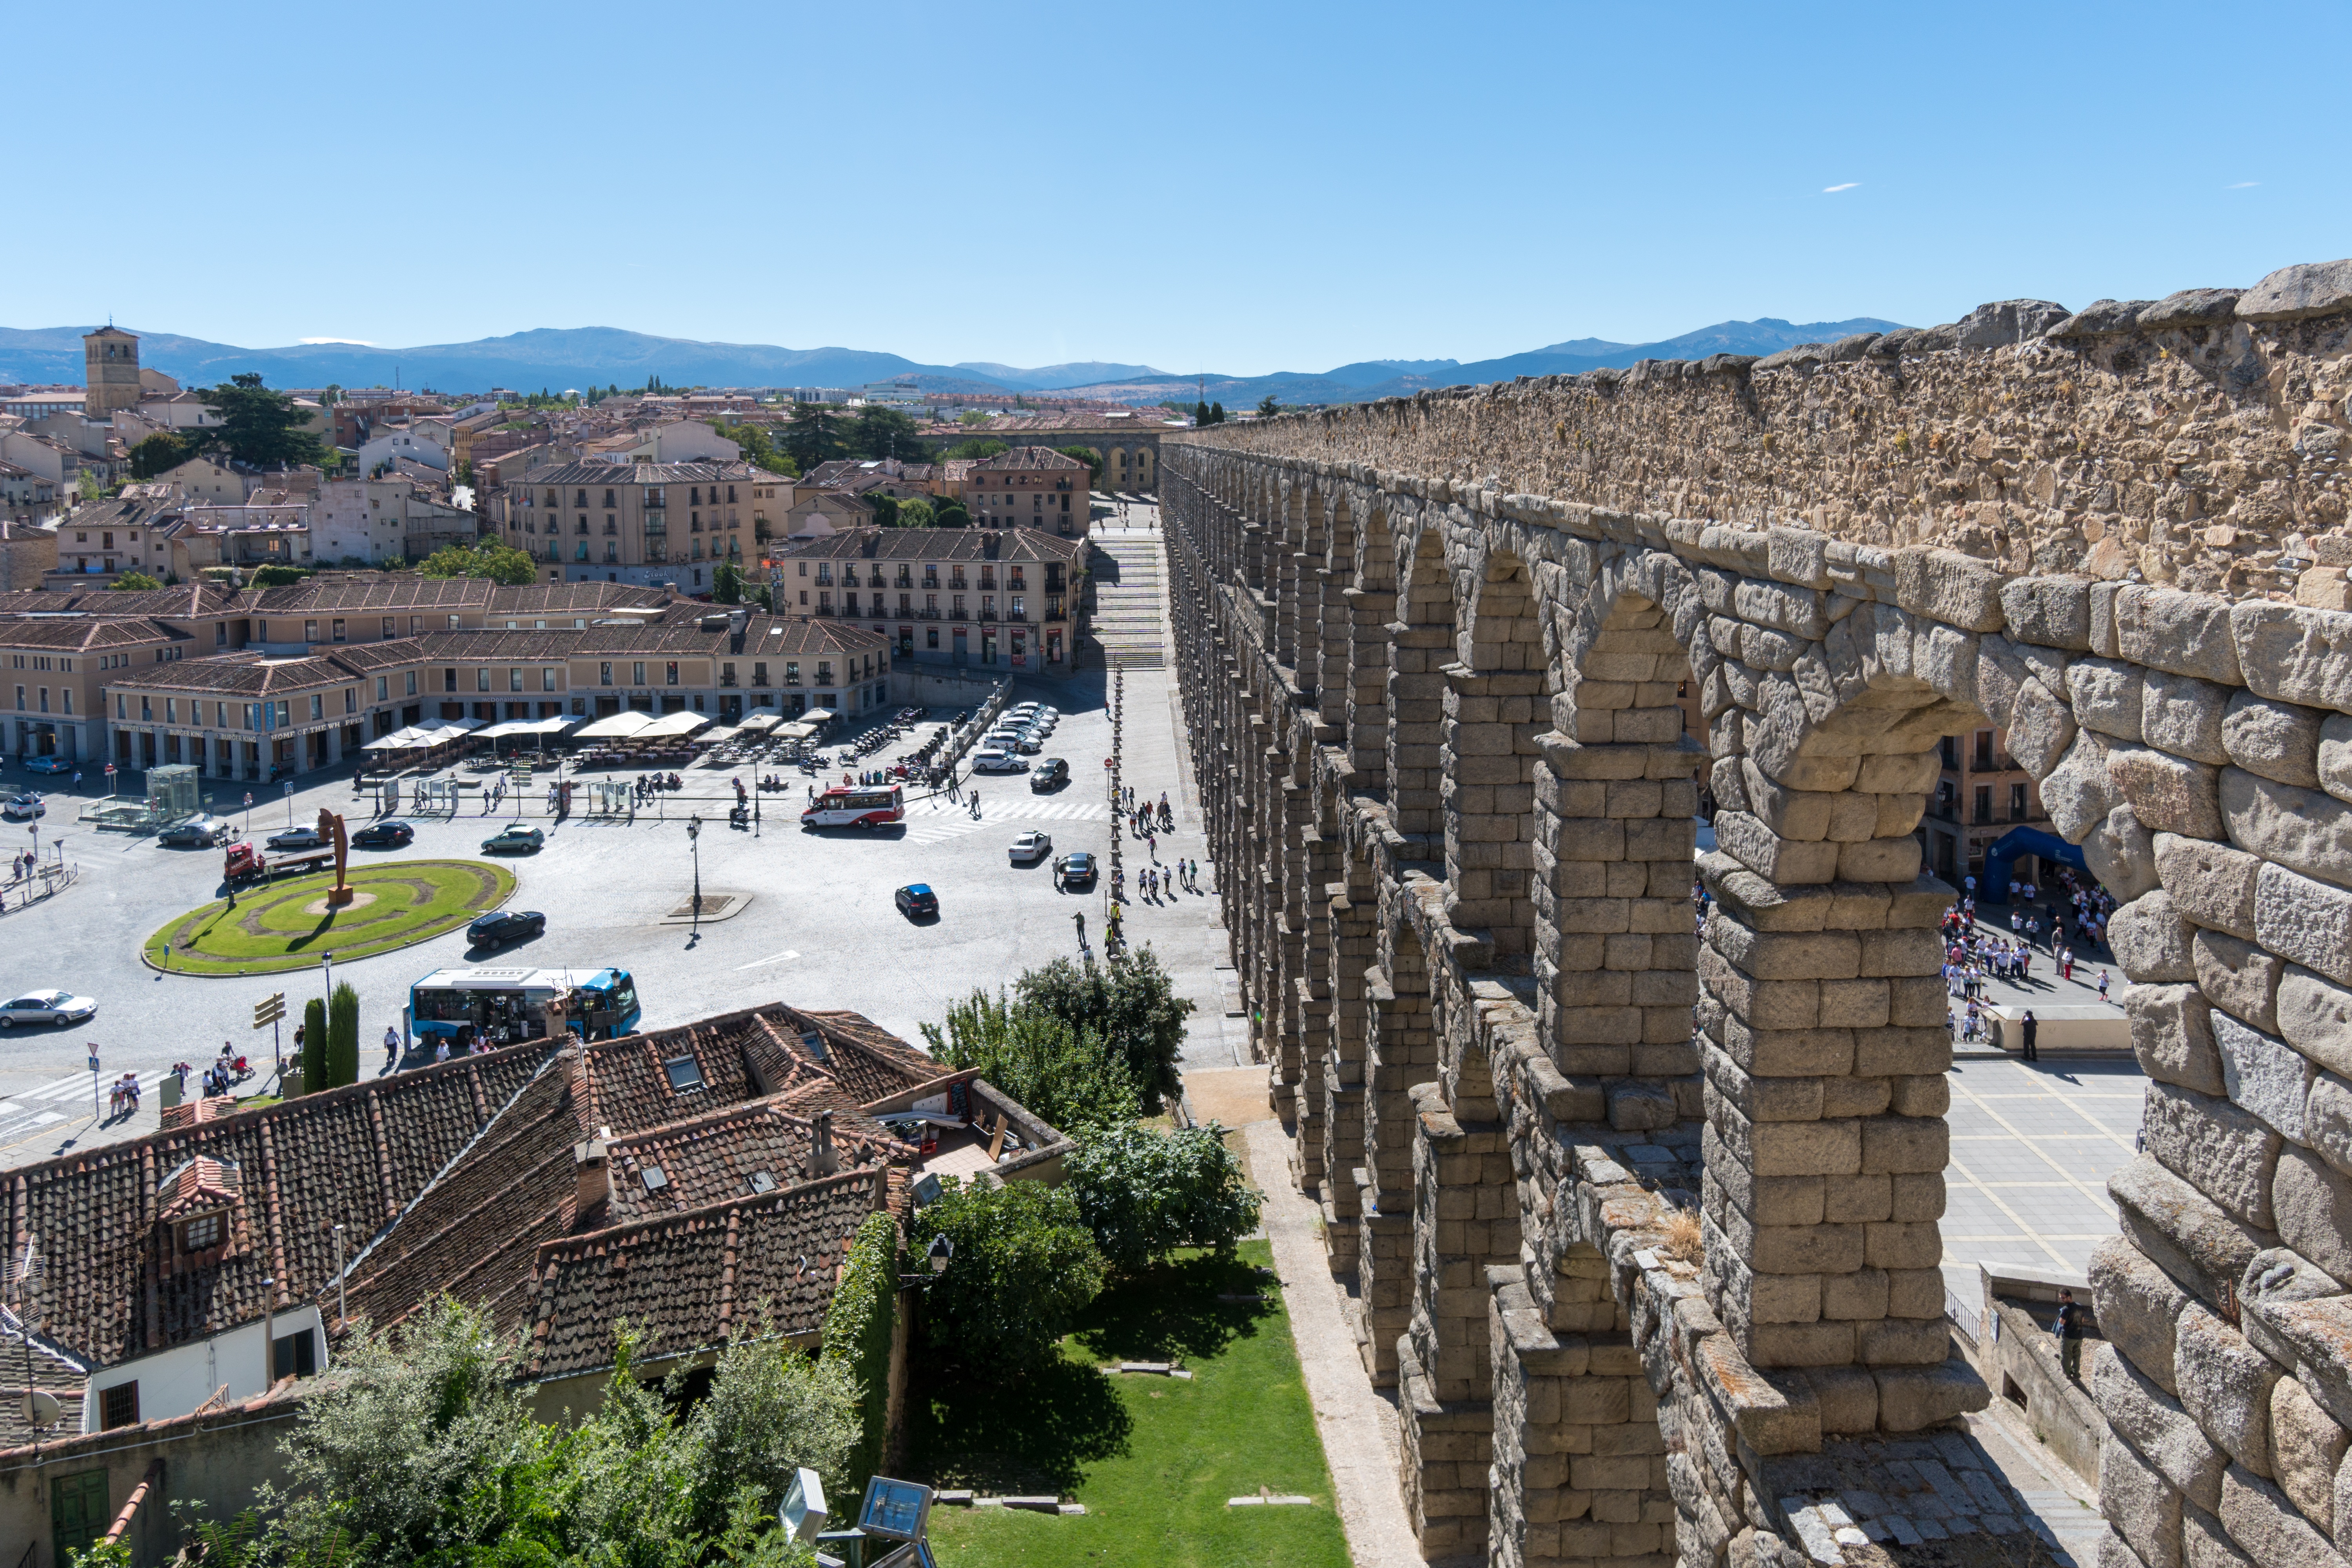
architecture, structure, town, stone, ancient, landmark, historic, tourism, spain, amphitheatre, segovia, tours, ancient history, aqueduck